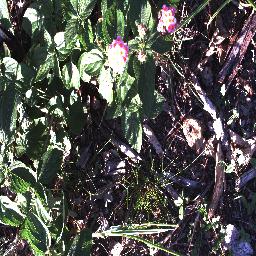
Label: lantana